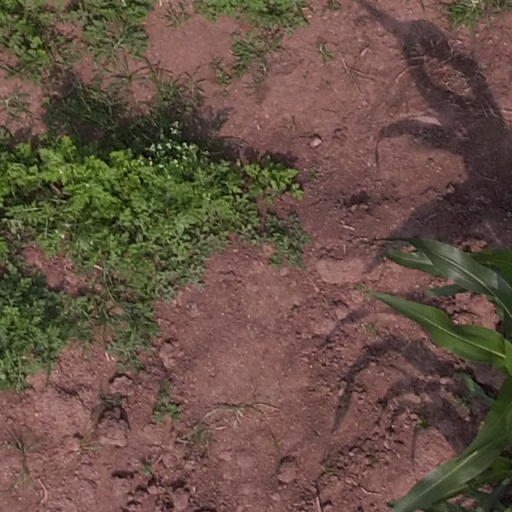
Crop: maize; corn